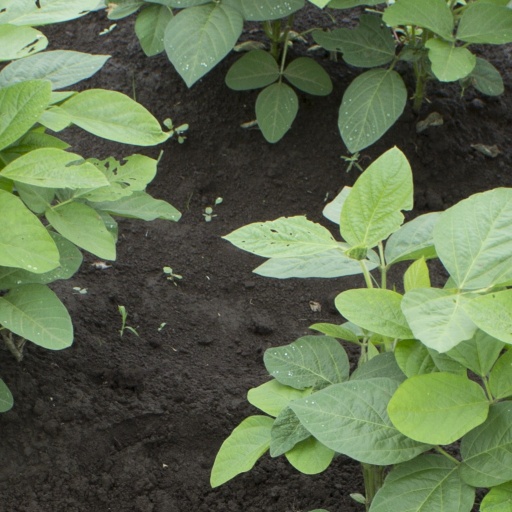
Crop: soybean